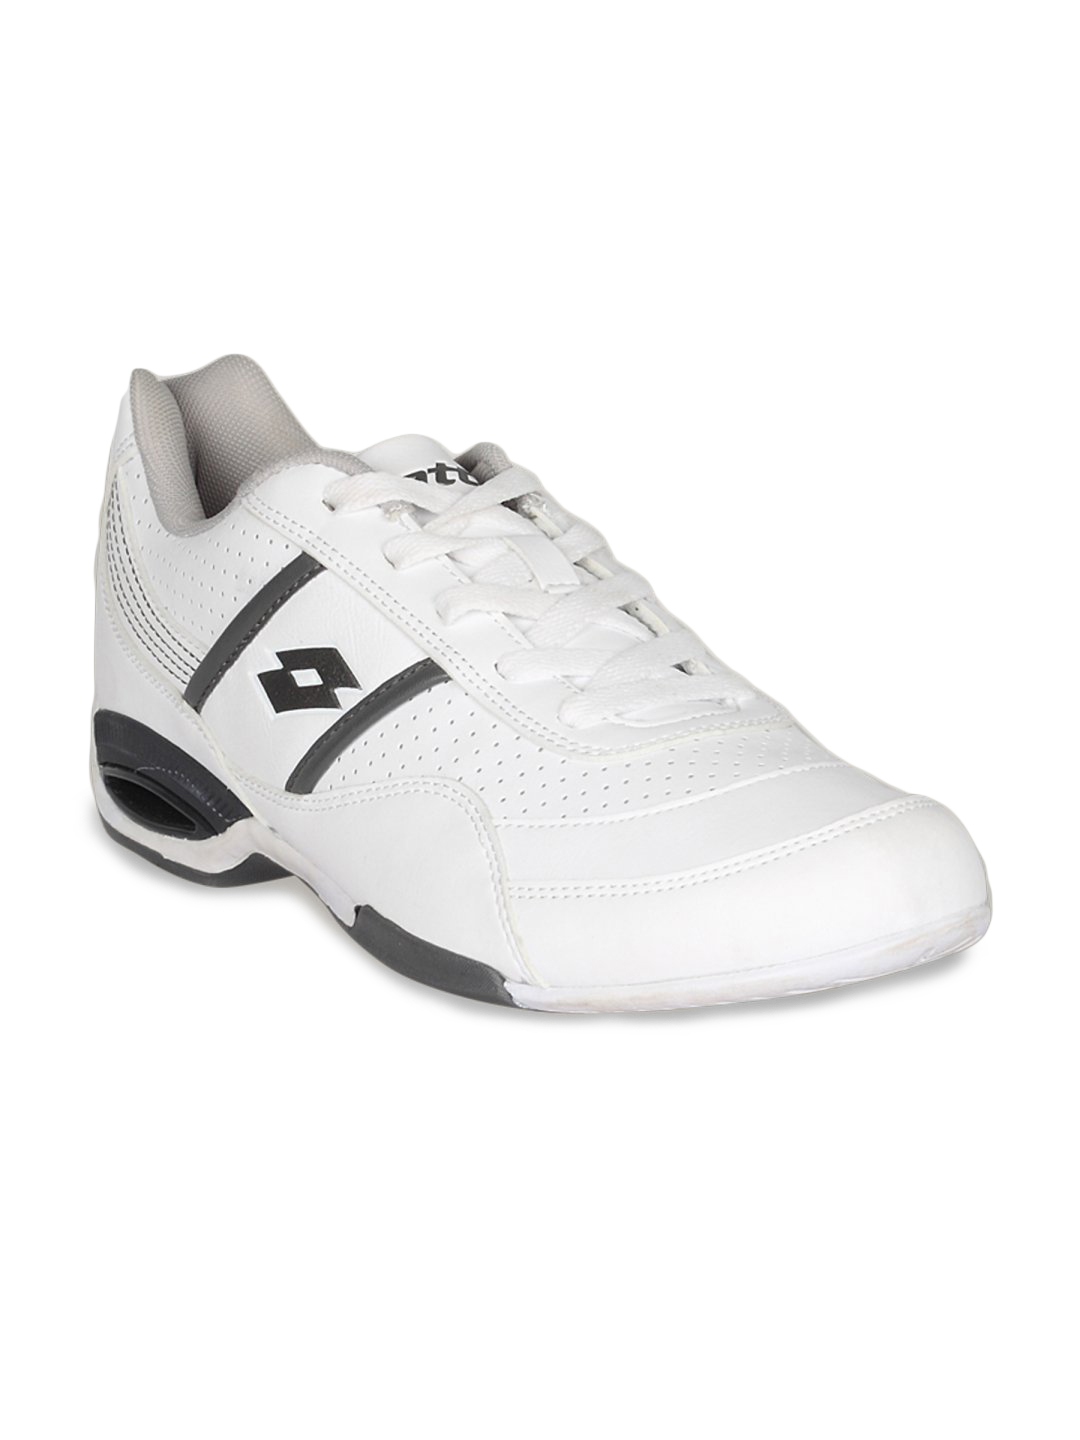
Lotto Men's Era White Shoe
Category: Footwear / Shoes / Sports Shoes
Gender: Men
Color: White
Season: Summer 2011
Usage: Sports